Chevrolet Citation

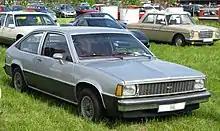
1980 Chevrolet Citation 3-door

The Chevrolet Citation is a range of compact cars that was produced by Chevrolet from the 1980 to 1985 model years. The first front-wheel drive Chevrolet, the Citation replaced the Chevrolet Nova as the automaker downsized its compact cars. Initially slotted between the Chevrolet Monza and the Chevrolet Malibu in the Chevrolet product line, the model line was later marketed between the Chevrolet Cavalier and the Chevrolet Celebrity.